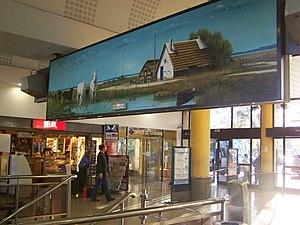
Le hall de la gare d'Arles dans les Bouches-du-Rhône.
La gare d'Arles est une gare ferroviaire française de la ligne de Paris-Lyon à Marseille-Saint-Charles, située à proximité du centre-ville d'Arles, dans le département des Bouches-du-Rhône, en région Provence-Alpes-Côte d'Azur. Elle est située dans le quartier du Trébon, face au grand Rhône. La vieille ville, les arènes, le théâtre antique et le centre-ville sont joignables à pied en une dizaine de minutes par les quais ou via la place Lamartine.